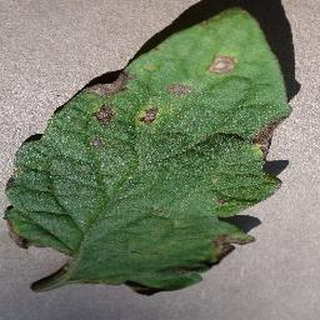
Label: tomato_early_blight